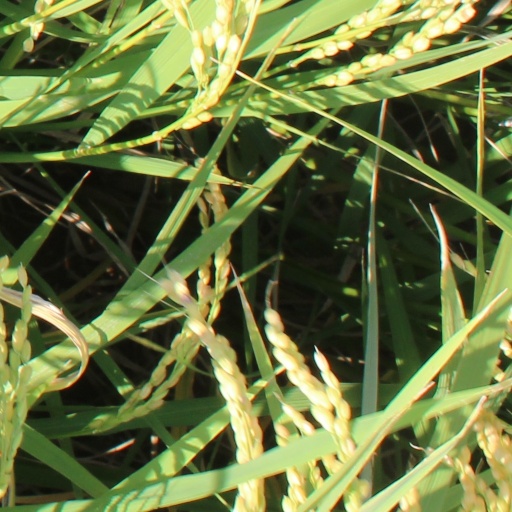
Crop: rice